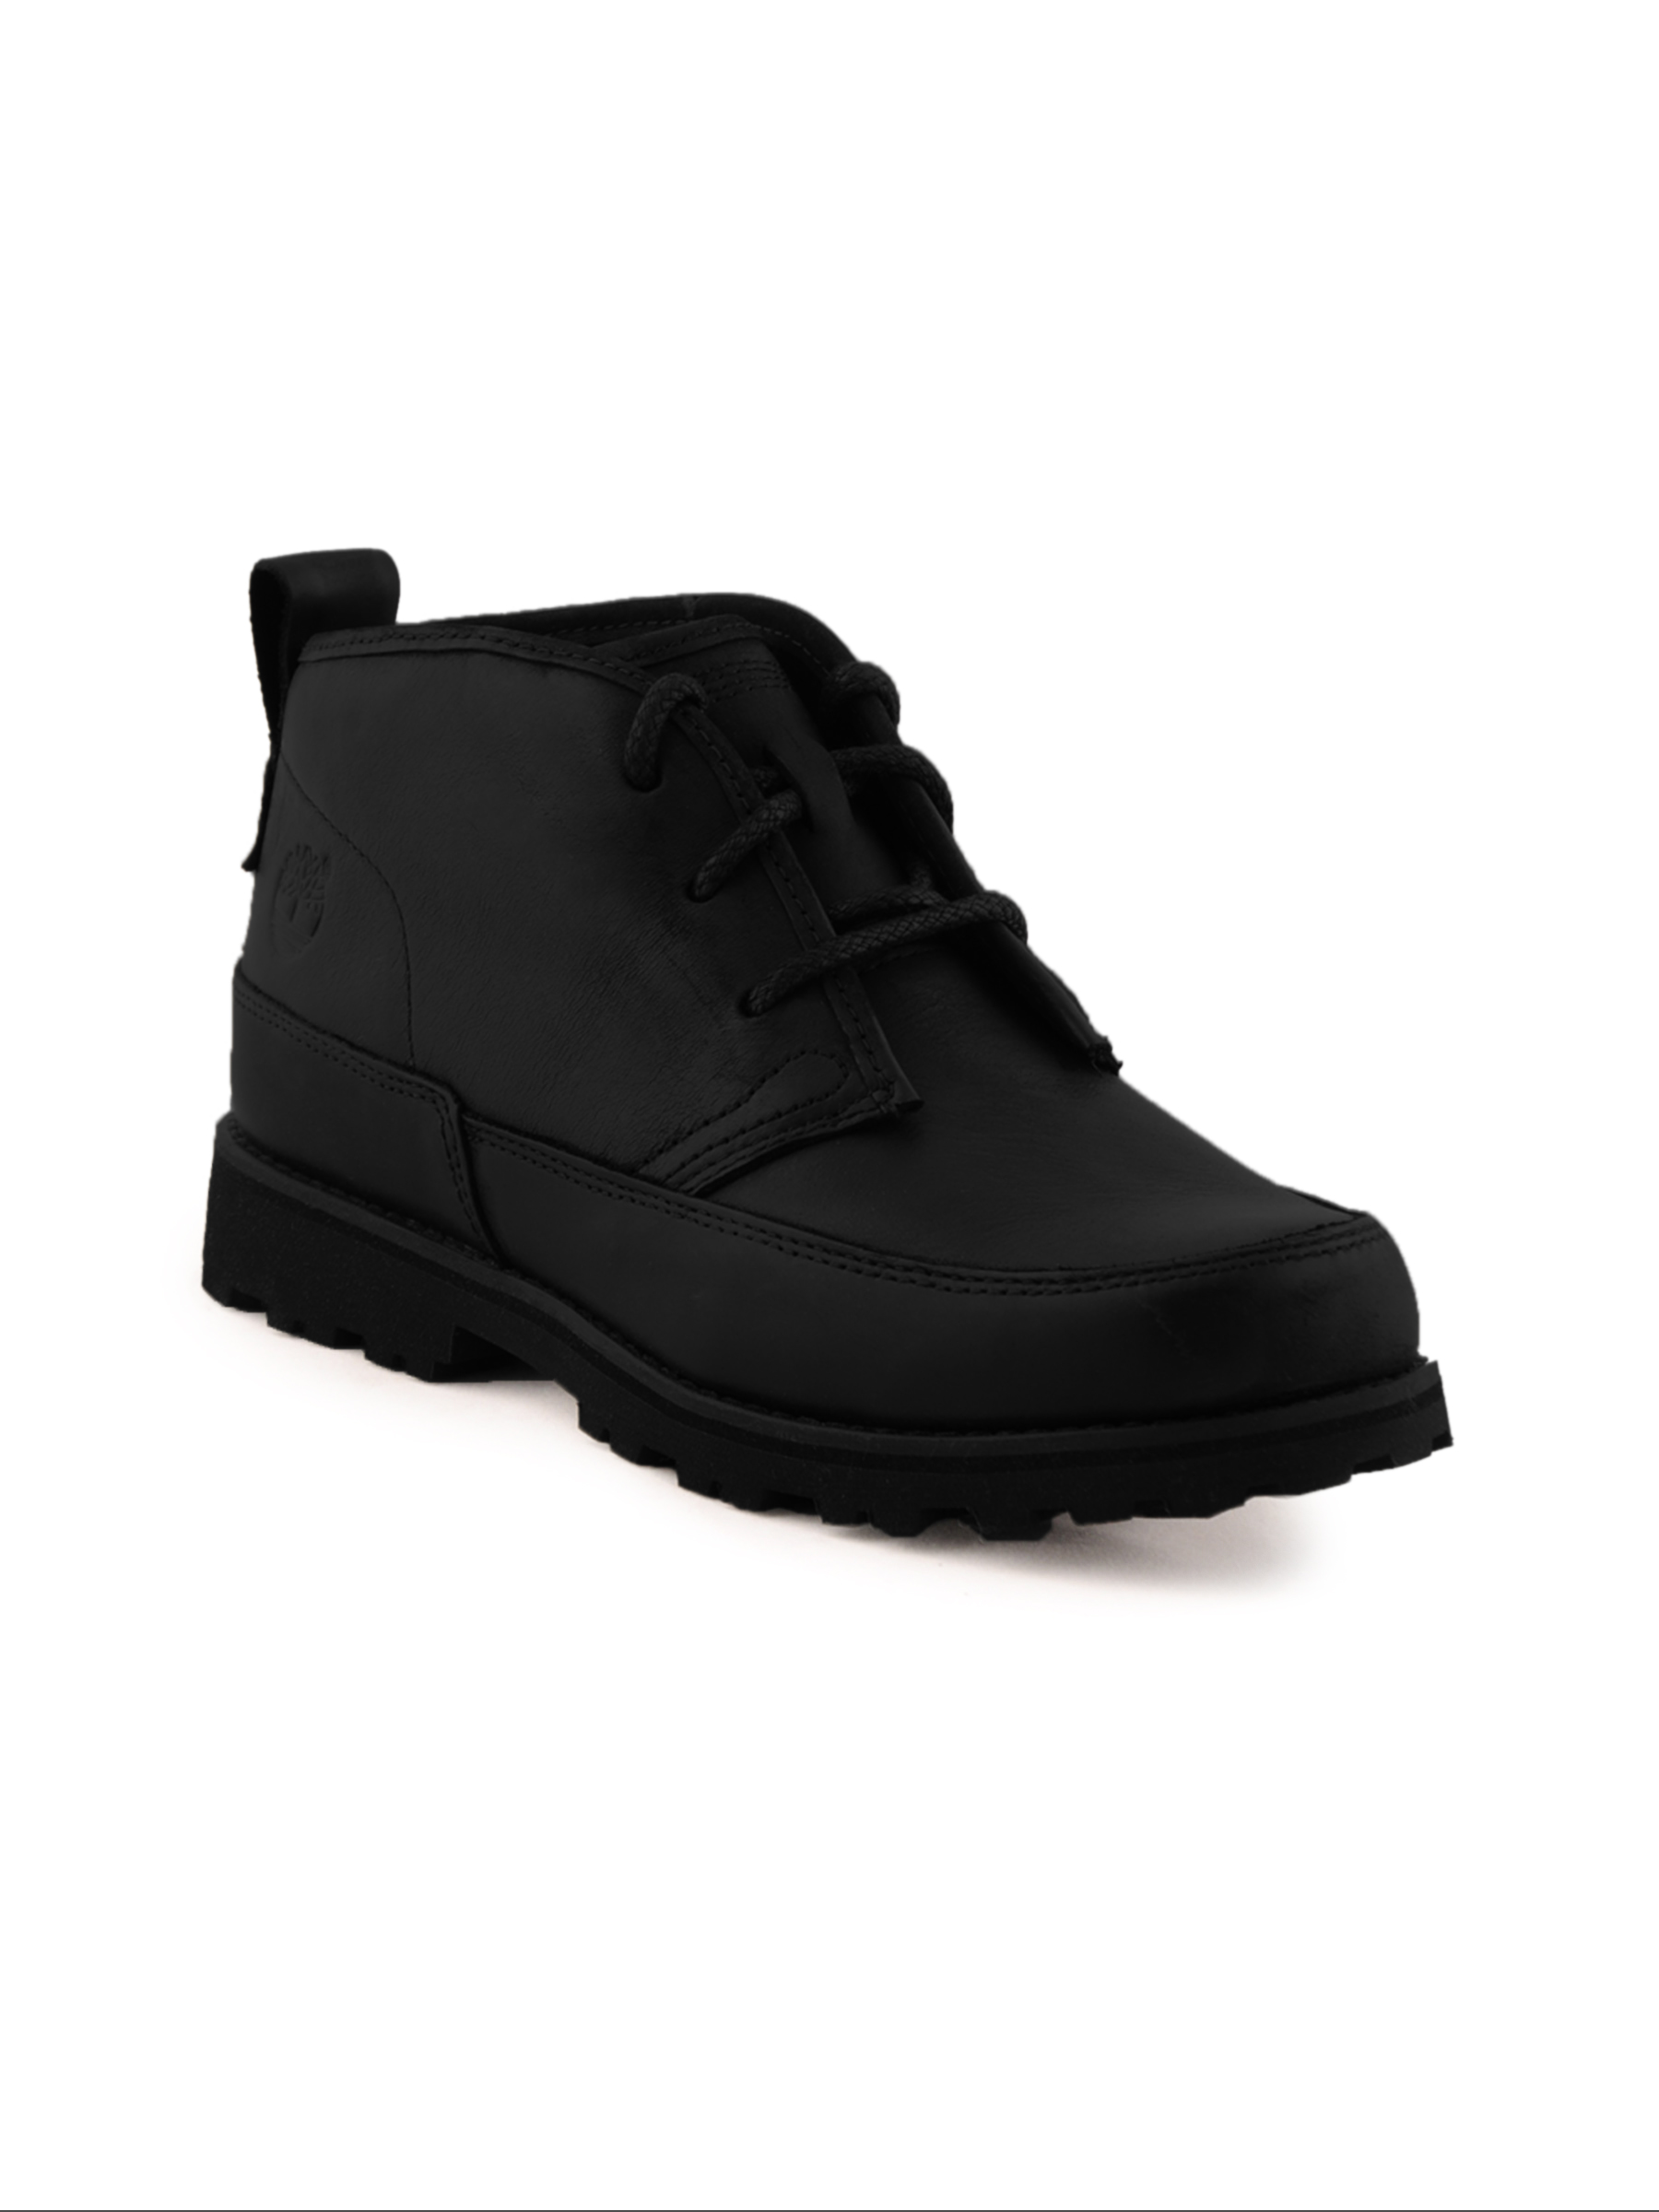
Timberland Kids Boys Casual Black Casual Shoes
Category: Footwear / Shoes / Casual Shoes
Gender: Boys
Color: Black
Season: Fall 2011
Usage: Casual